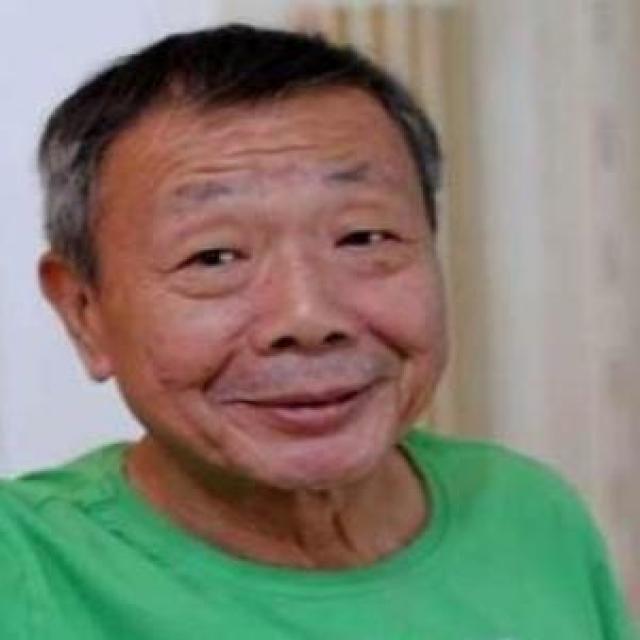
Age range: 65+